Stapeley

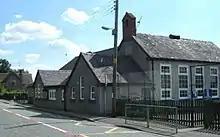
Stapeley Broad Lane School

The civil parish has a total area of . The terrain is predominantly flat, with an average elevation of around 50 metres. To the north of the A5301 is residential, adjacent to the south-east part of the town of Nantwich. The remainder of the civil parish is predominantly rural, with the major land use being agricultural. Howbeck Brook forms part of the southern boundary of the parish; several unnamed brooks run through the parish, and there are many scattered small meres and ponds. The parish contains a few small areas of woodland, including Drivers Copse.